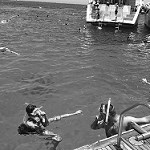
Label: B & W